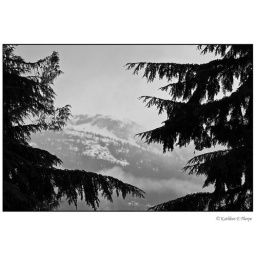
Whistler Golf Course framed mountain in black and white